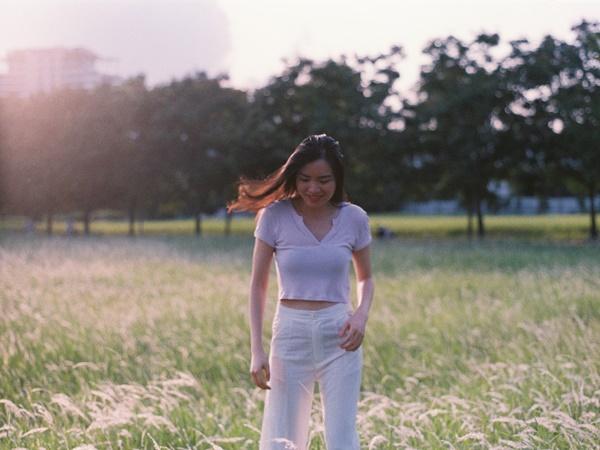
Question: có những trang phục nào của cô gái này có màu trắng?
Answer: áo và quần dài